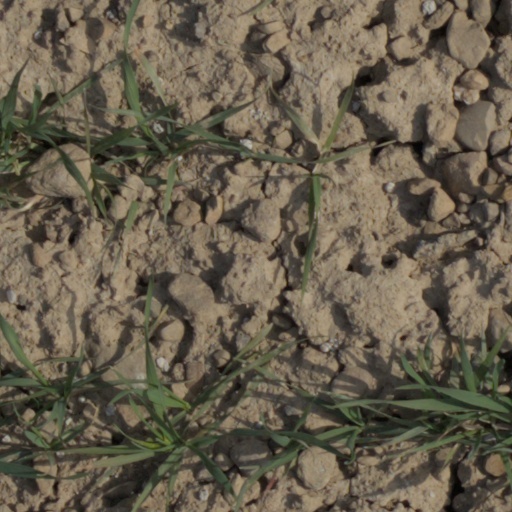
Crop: wheat